Antoine Gérard

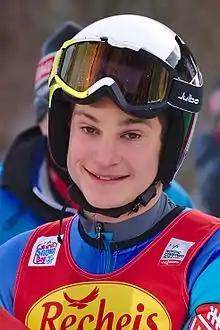
Gérard in 2016

Antoine Gérard (born 15 June 1995) is a French former Nordic combined skier.